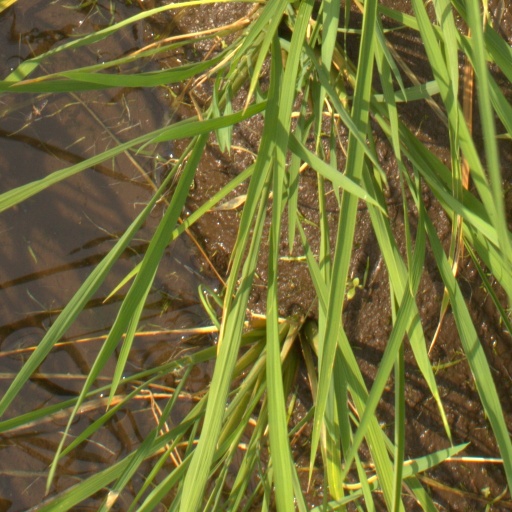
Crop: rice